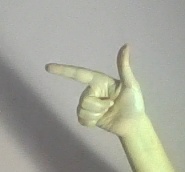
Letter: yaa